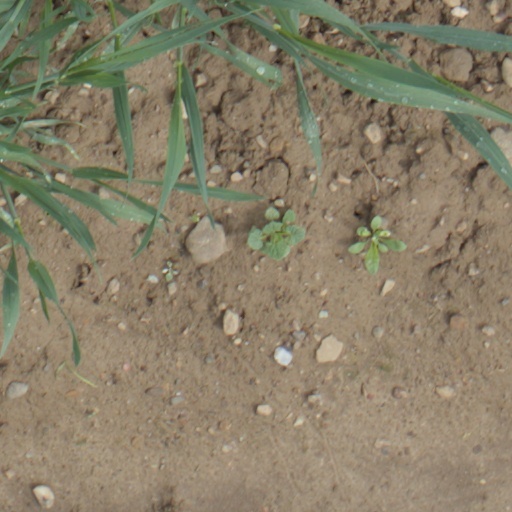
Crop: wheat